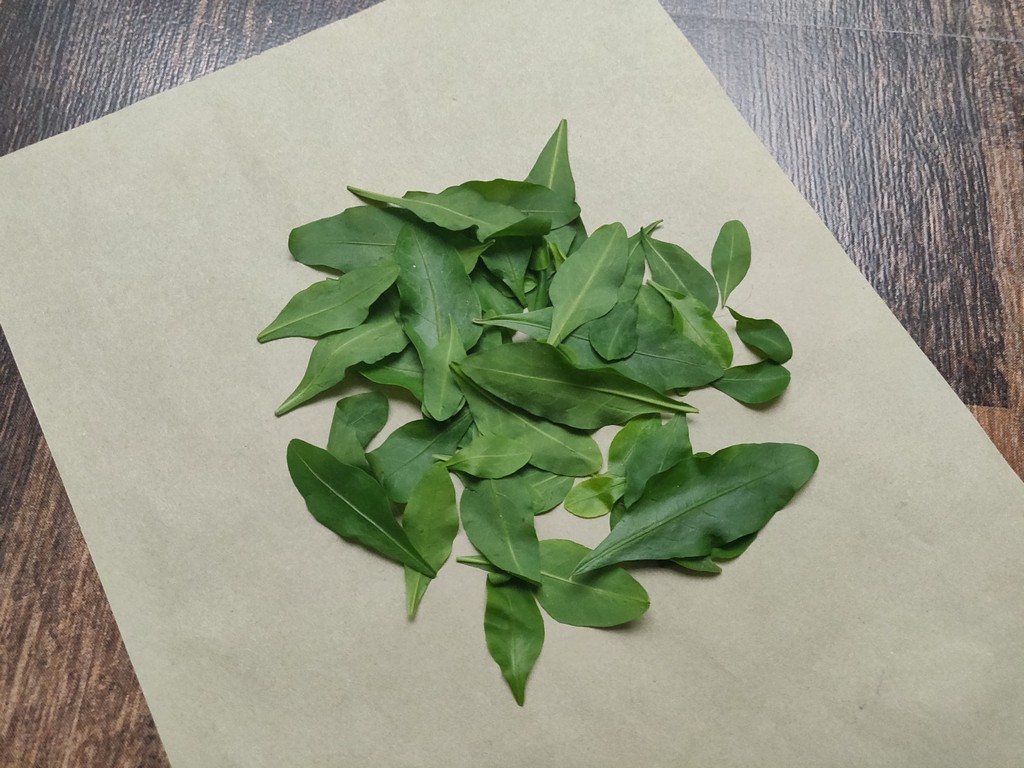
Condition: Healthy
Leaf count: multiple
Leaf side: unknown